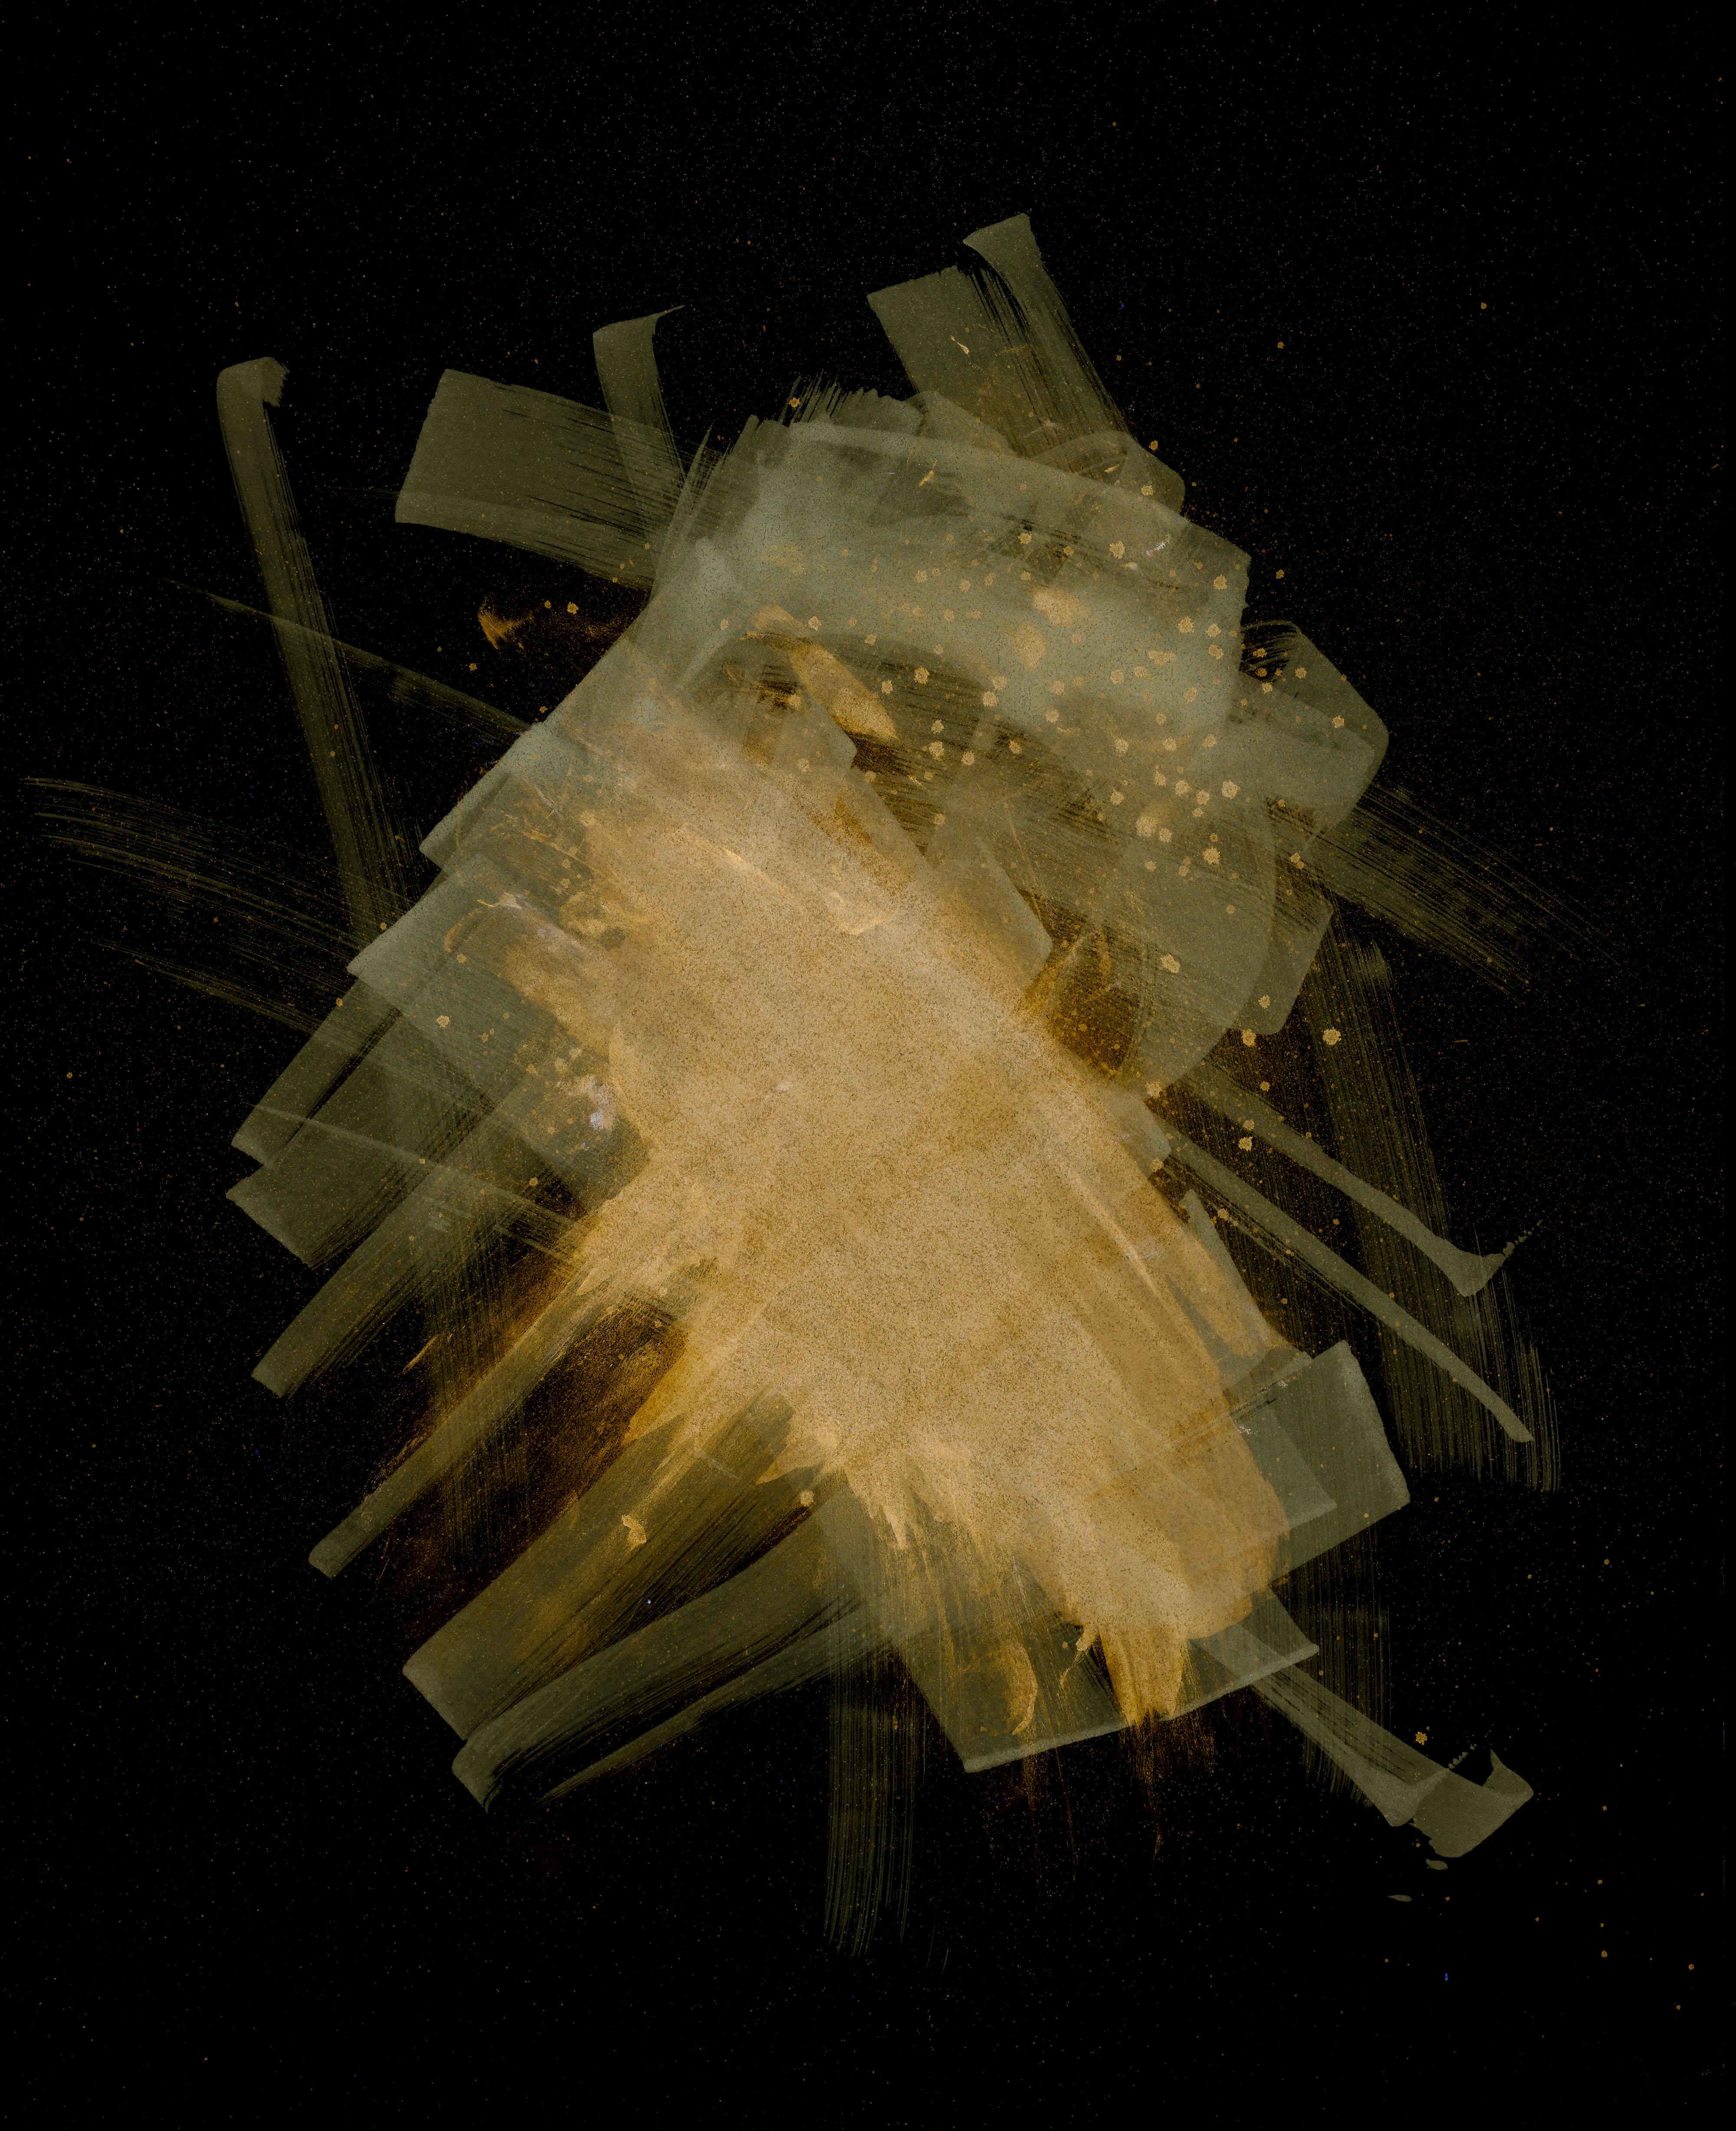
whiteboard, grunge, Tints and shades, event, fashion accessory, metal, light fixture, transparency, darkness, font, fashion design, natural material, Transparent material, lighting accessory, chemical compound, ceiling fixture, art, shadow, feather, glass